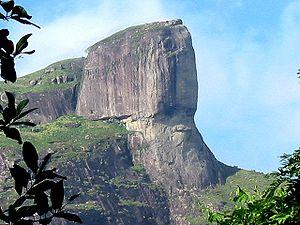
Depuis le début de l'époque moderne, de nombreux chercheurs, explorateurs, savants, scientifiques et érudits ont considéré que les récits de Platon concernant l'atlantide se rapportent à des faits réels, en supposant une déformation plus ou moins grande de ces faits par l'auteur grec.
Les contacts trans-océaniques précolombiens sont les rencontres entre les peuples indigènes d'Amérique et les navigateurs d'autres continents antérieures aux explorations de Christophe Colomb.
Pedra da Gávea est une montagne située à Rio de Janeiro au Brésil.